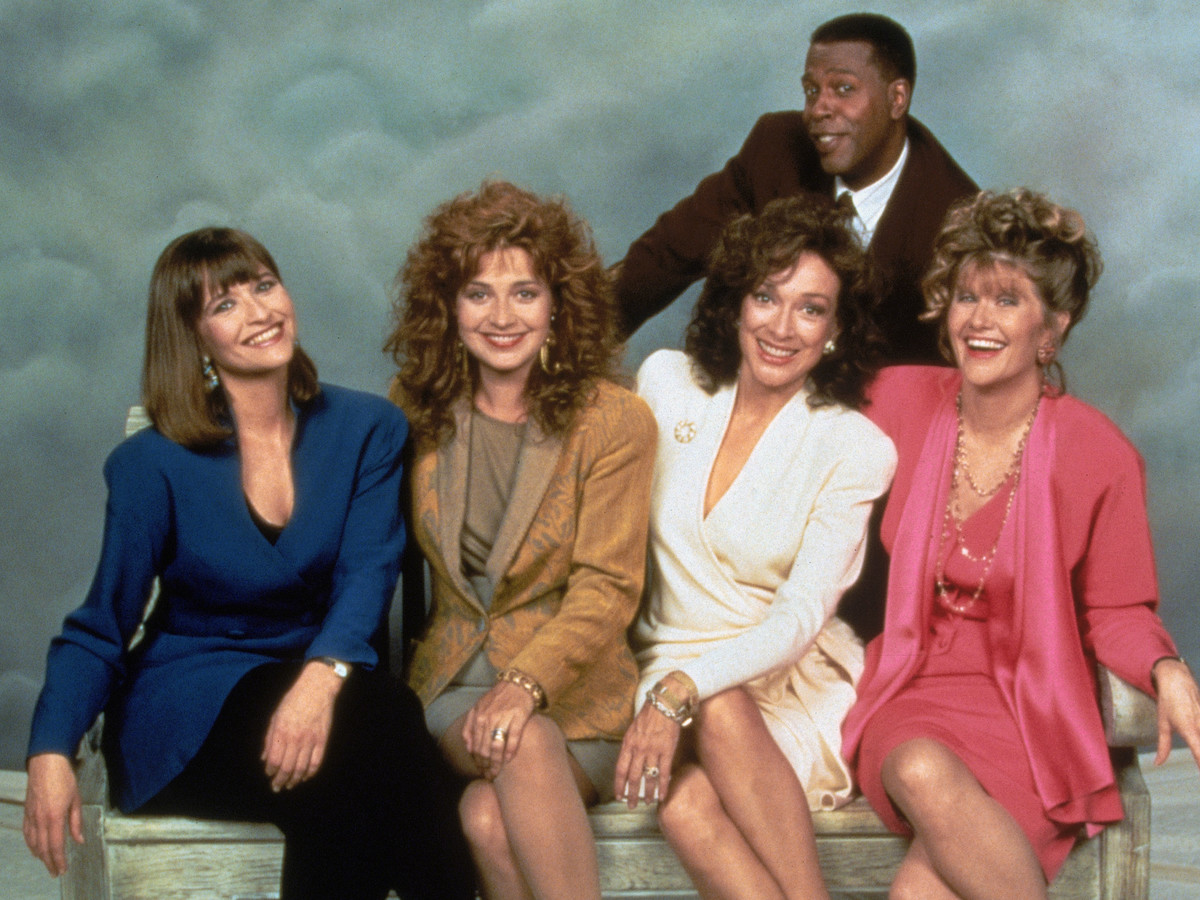
Gender: women